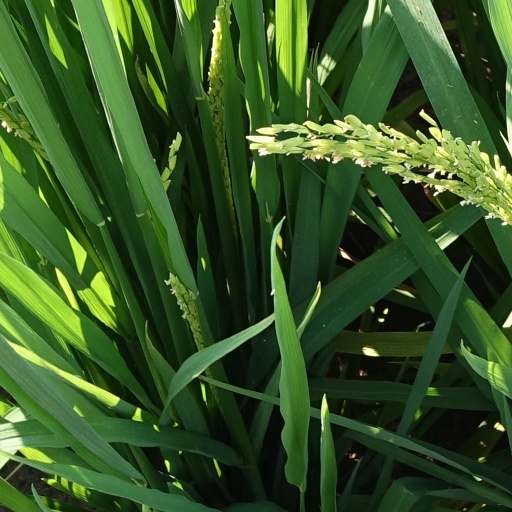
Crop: rice